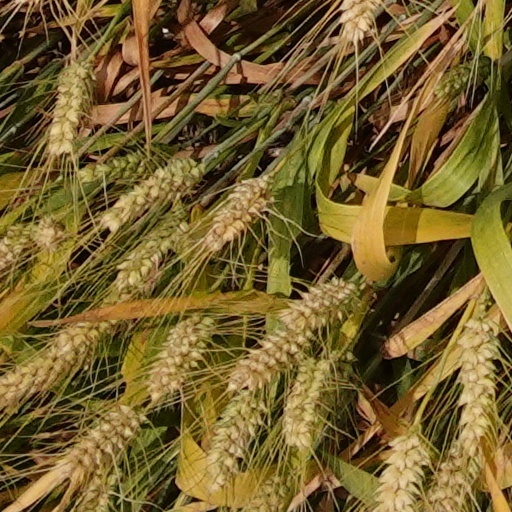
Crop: wheat